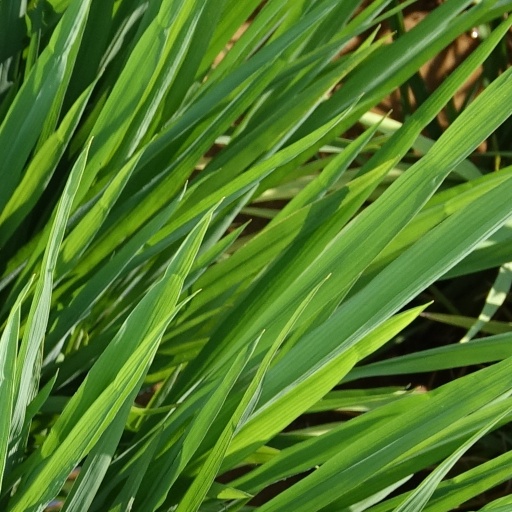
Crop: rice